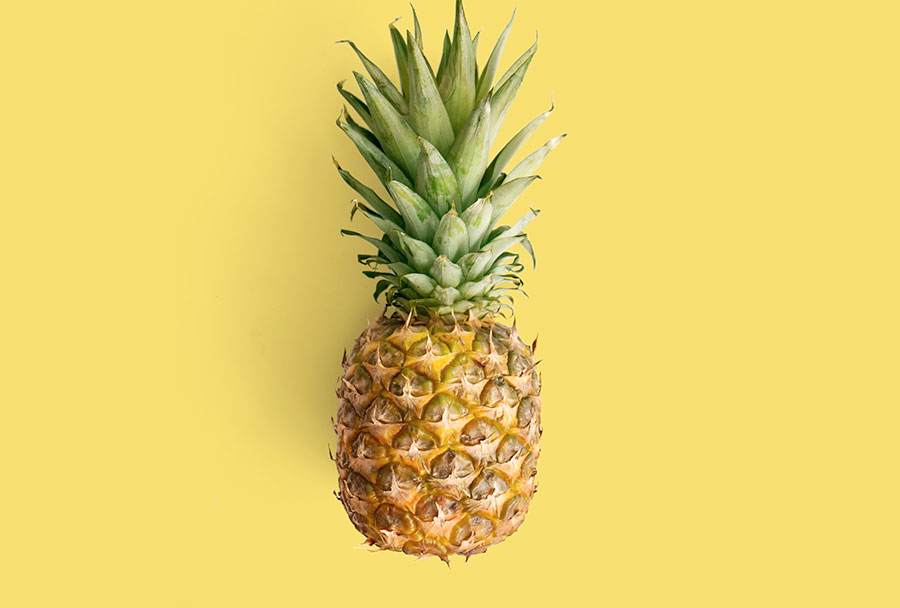
Label: Pineapple